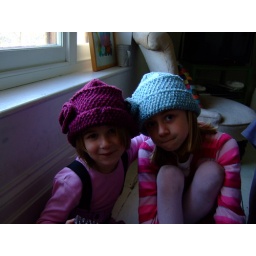
girls in hats 4